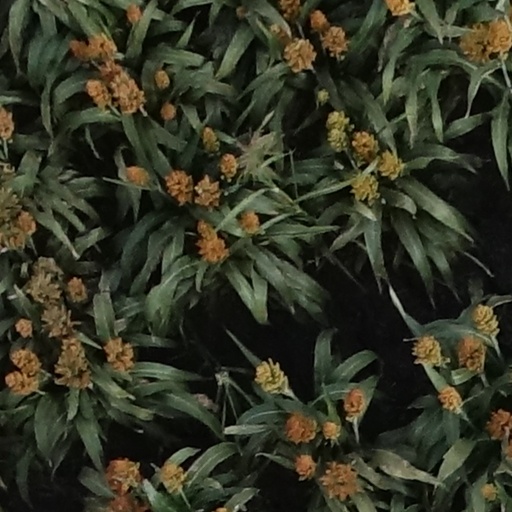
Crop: sorghum